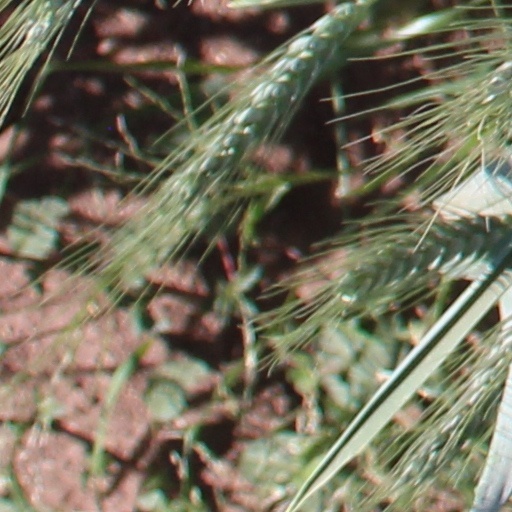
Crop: wheat